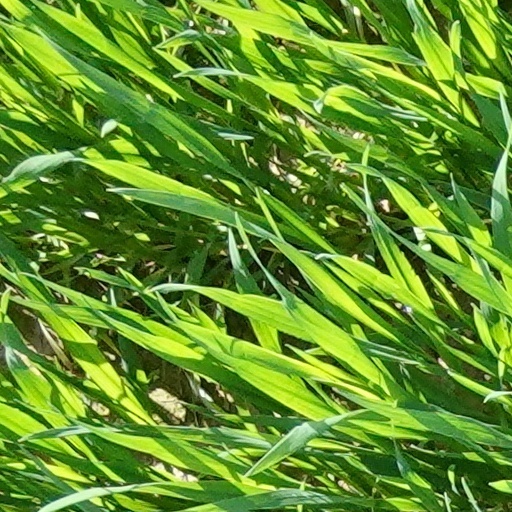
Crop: wheat